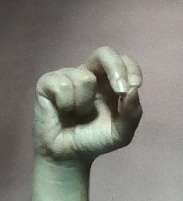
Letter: gaaf